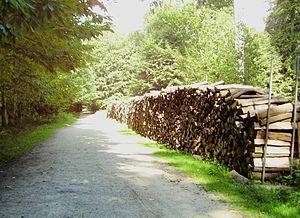
La forêt de Soignes est une forêt périurbaine d’environ 5 000 ha, située au sud-est de Bruxelles, dans la partie centrale de la Belgique et dont un cinquième de la superficie, située sur le territoire de Bruxelles-Capitale, est connexe avec le bois de la Cambre, promenade forestière et champêtre qui pénètre dans la ville jusqu’à 4 kilomètres du centre ville. En pénétrant sous les arbres du bois de la Cambre, puis de la forêt de Soignes, le promeneur, s’il se dirige vers le sud, débouche, 14 kilomètres plus loin, à Waterloo. Depuis 2017, 270 ha sont classés patrimoine mondial de l’UNESCO.